Louis Schlaefli

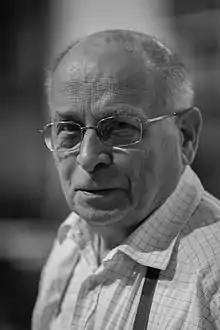
Louis Schlaefli in June 2013

Louis Schlaefli (4 December 1938, Neuf-Brisach) is a Franco-Swiss scholar, collector, and librarian. Since 1964 he has been the librarian of the in Strasbourg, for which he composed several major catalogs. He is also the author of more than five hundred articles and contributions related to the heritage and history of Alsace, mostly religious ones.